Witten

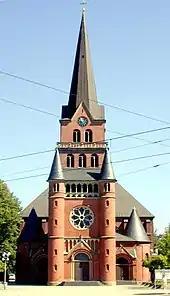
St. Maria Church

When Witten was first mentioned in historical documents, it was part of the Archdiocese of Cologne. Since 1821 it has been a part of the Diocese of Paderborn; however, the borough of Herbede belongs to the Diocese of Essen. In the 19th century the Ruhr area drew up to 500,000 Poles from East Prussia and Silesia, most of whom were Catholic. Hundreds settled in Witten, leading to a growth in the Catholic community. Today, between 30 and 40 per cent of the population is Catholic.